Southern Vermont Natural History Museum

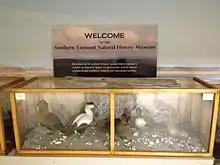
An exhibit in the museum

The Museum's natural history collection is primarily the work of Luman Ranger Nelson, a naturalist and taxidermist of the early 1900s. The collection includes nearly 250 species of bird and mammal found in the northeastern United States, and over 600 individual mounts. It is the largest collection of its kind in Vermont and one of the largest in the region. The collection includes a number of threatened and endangered species, many albino specimens as well as three extinct northeastern birds.